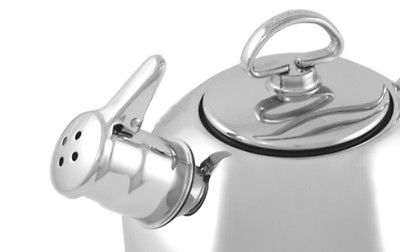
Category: kettle